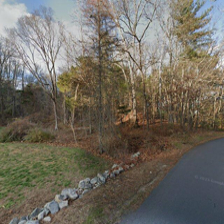
Label: streetView